Get Smart! (band)

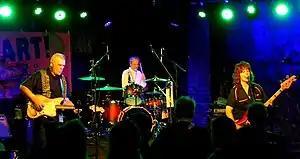
Get Smart! live in 2021

Get Smart! is a three-piece post-punk band formed in Lawrence, Kansas, in 1980 consisting of Marcus Koch, Lisa Wertman Crowe and Frank Loose. The band released 2 studio albums along with some singles and EPs over a 10-year career. The band re-united in 2020.